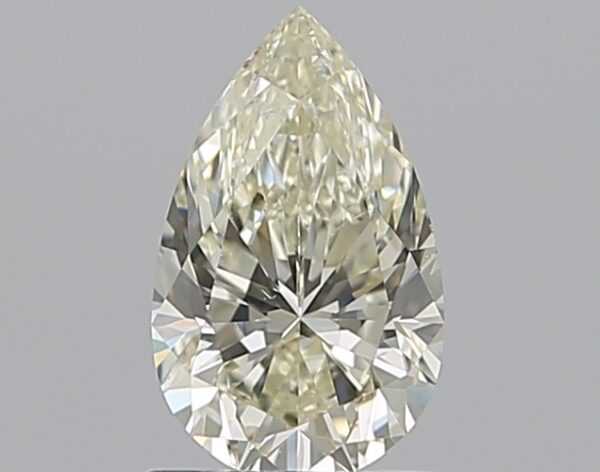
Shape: pear
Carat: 0.9
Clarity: SI2
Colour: M
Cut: VG
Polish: EX
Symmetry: EX
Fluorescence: N
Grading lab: GIA
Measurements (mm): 8.51 x 5.22 x 3.41